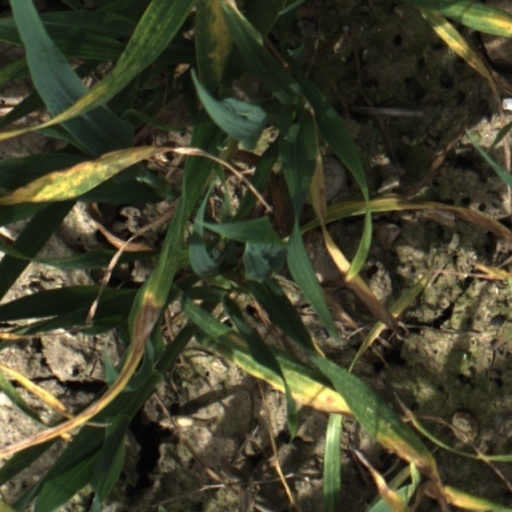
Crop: wheat